Newington, Edinburgh

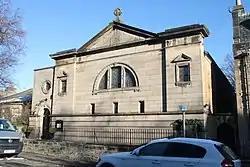
St Columba's Roman Catholic Church, completed in 1888 to a design by Rhoderic Cameron

The area lies on a gentle, south-facing slope and is intersected from north to south by the A701 (South Clerk Street/Newington Road/Minto Street/Mayfield Gardens/Craigmillar Park). The ancient north–south route from Edinburgh to Liberton (Causewayside/Ratcliffe Terrace/Mayfield Road) forms Newington's western boundary with Sciennes, the Grange, and Blackford while the parallel ancient route to Dalkeith (St Leonard's/Dalkeith Road) forms Newington's eastern boundary with St Leonard's and Prestonfield.